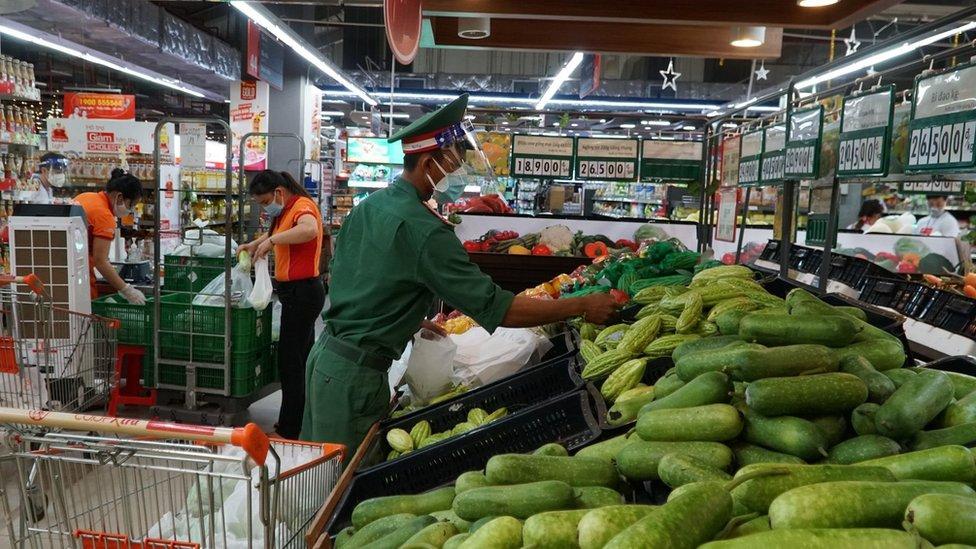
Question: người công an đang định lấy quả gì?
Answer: người công an đang định lấy quả mướp đắng